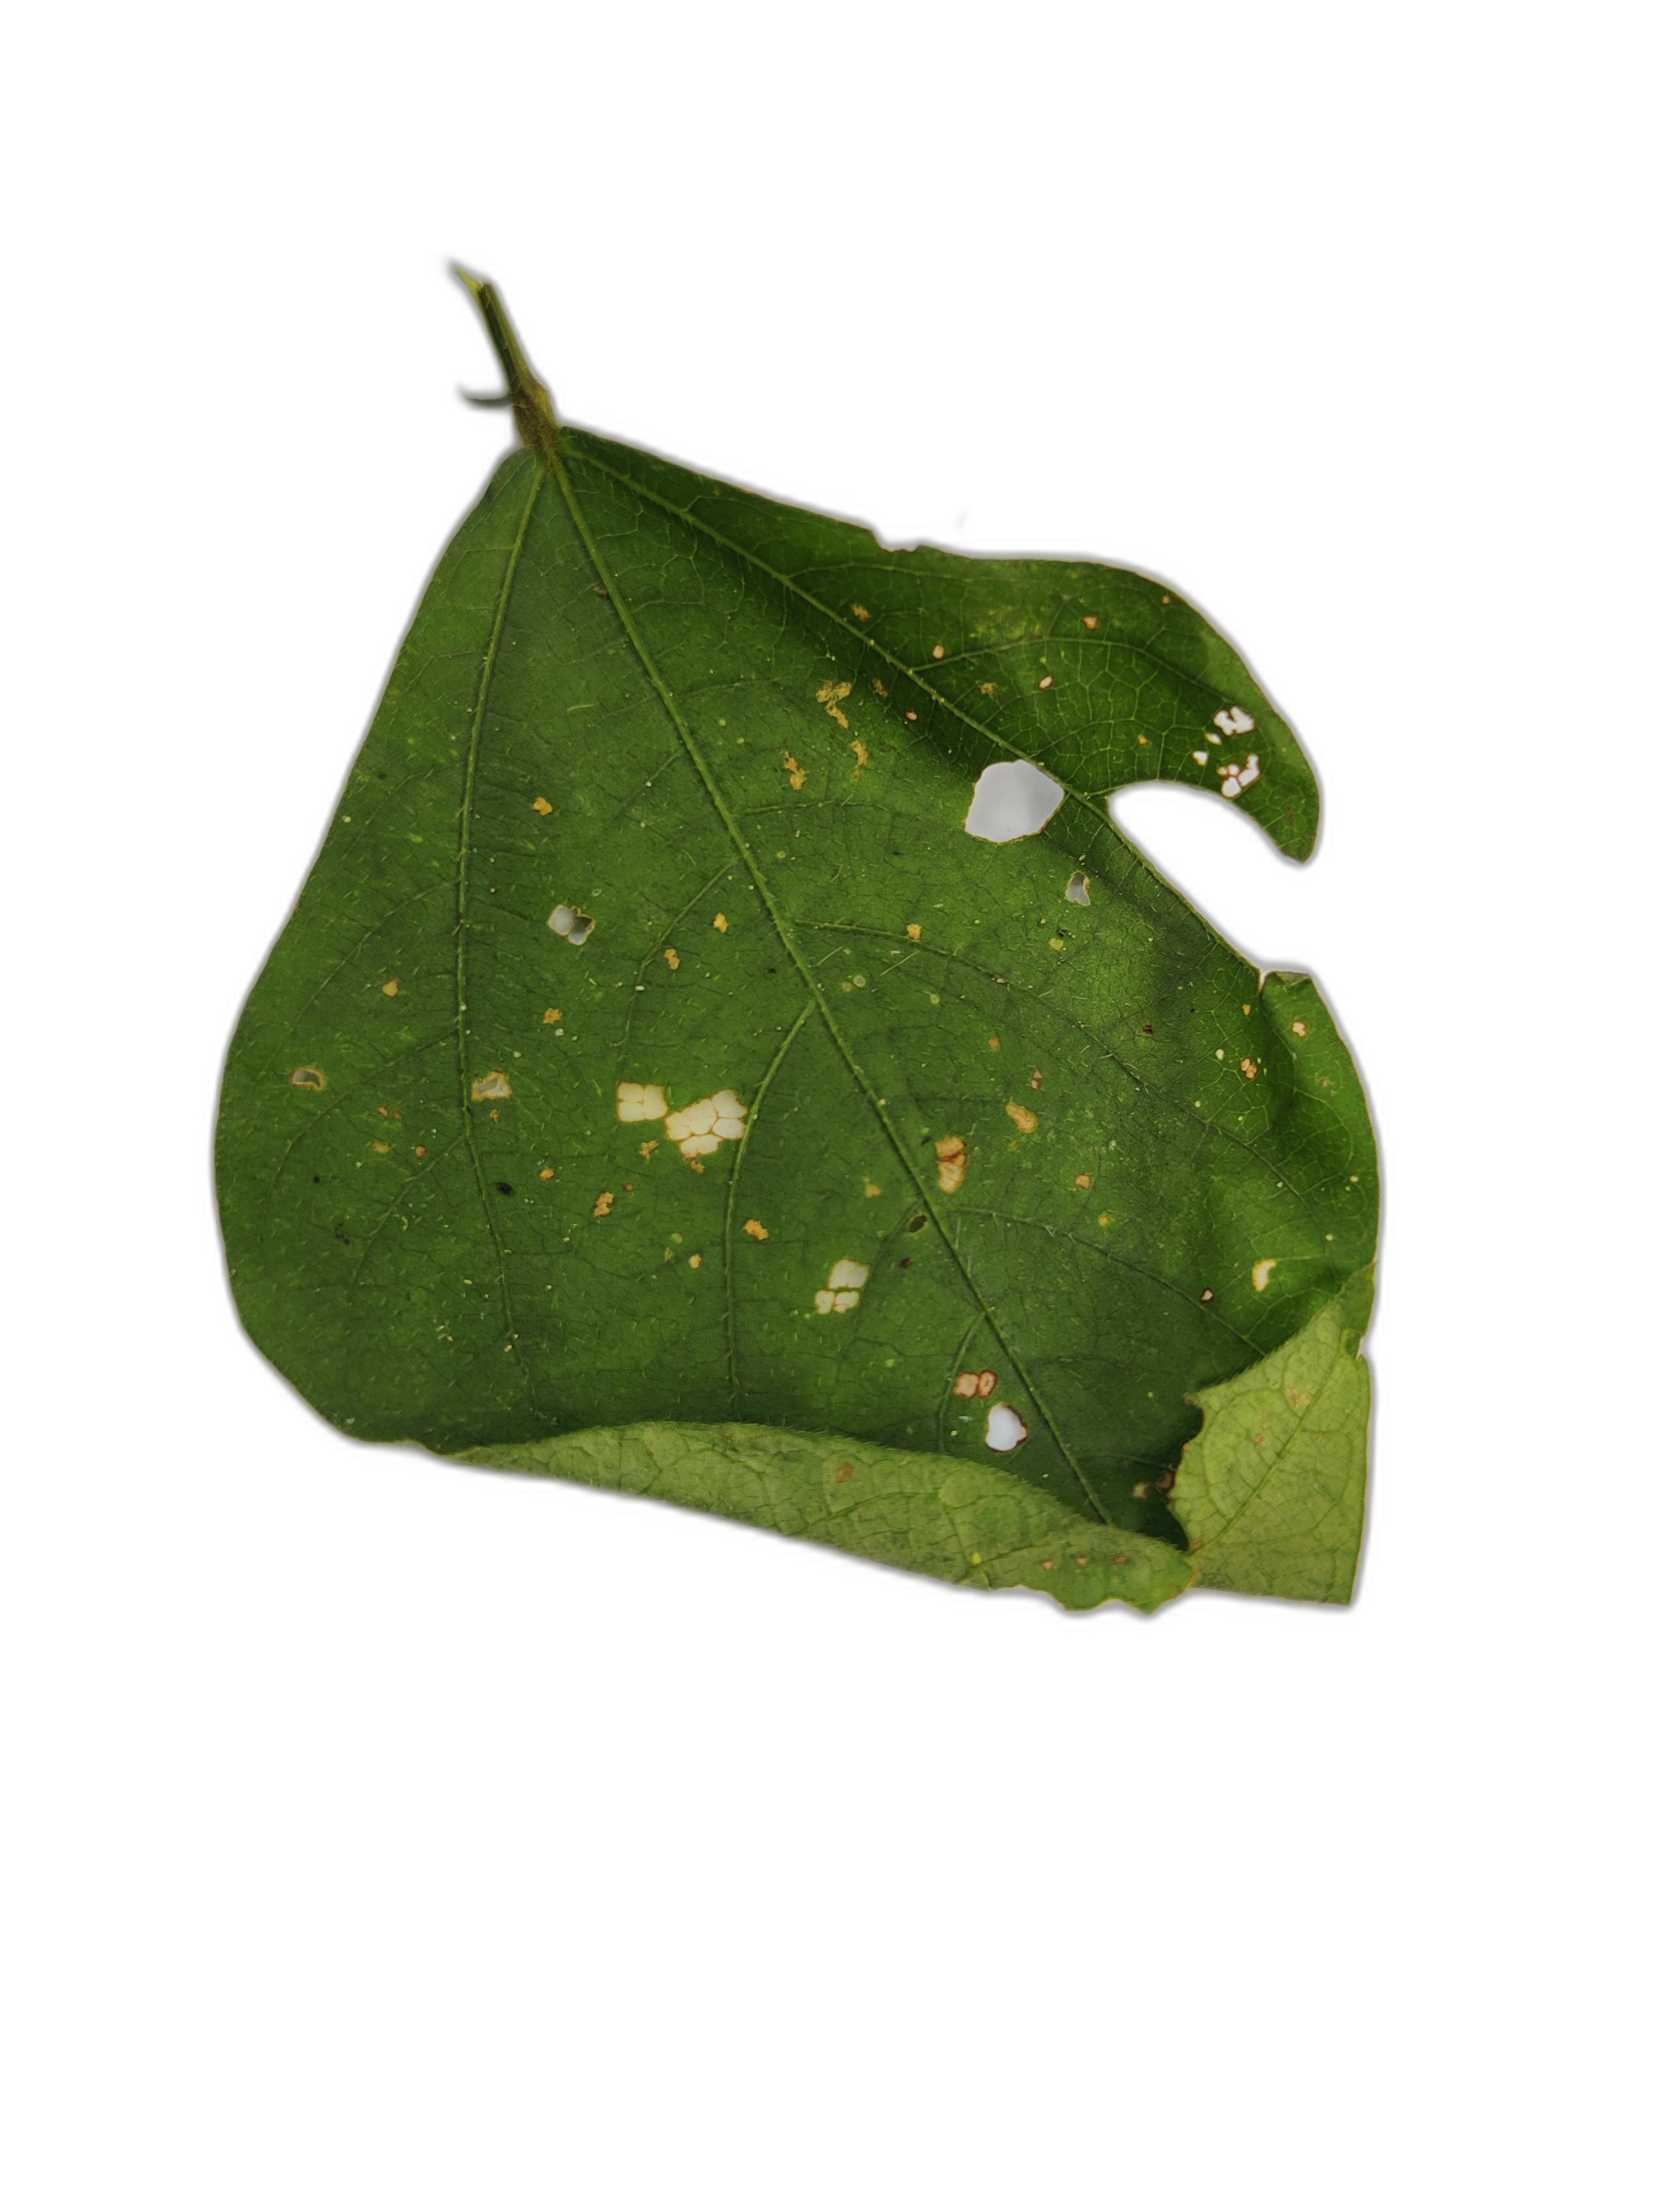
Label: Cercospora leaf spot